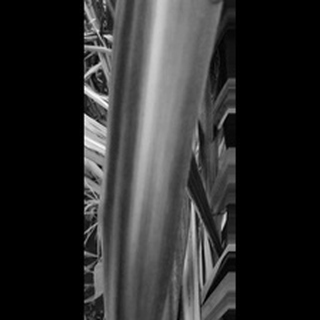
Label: sugarcane_yellow_leaf_disease